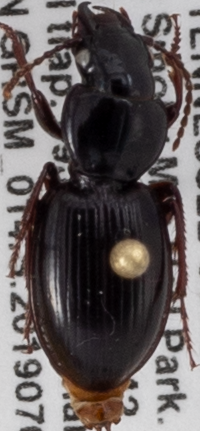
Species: Cyclotrachelus freitagi
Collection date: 2019-07-09
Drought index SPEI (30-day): -0.24
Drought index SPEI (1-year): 2.09
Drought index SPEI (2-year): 2.09